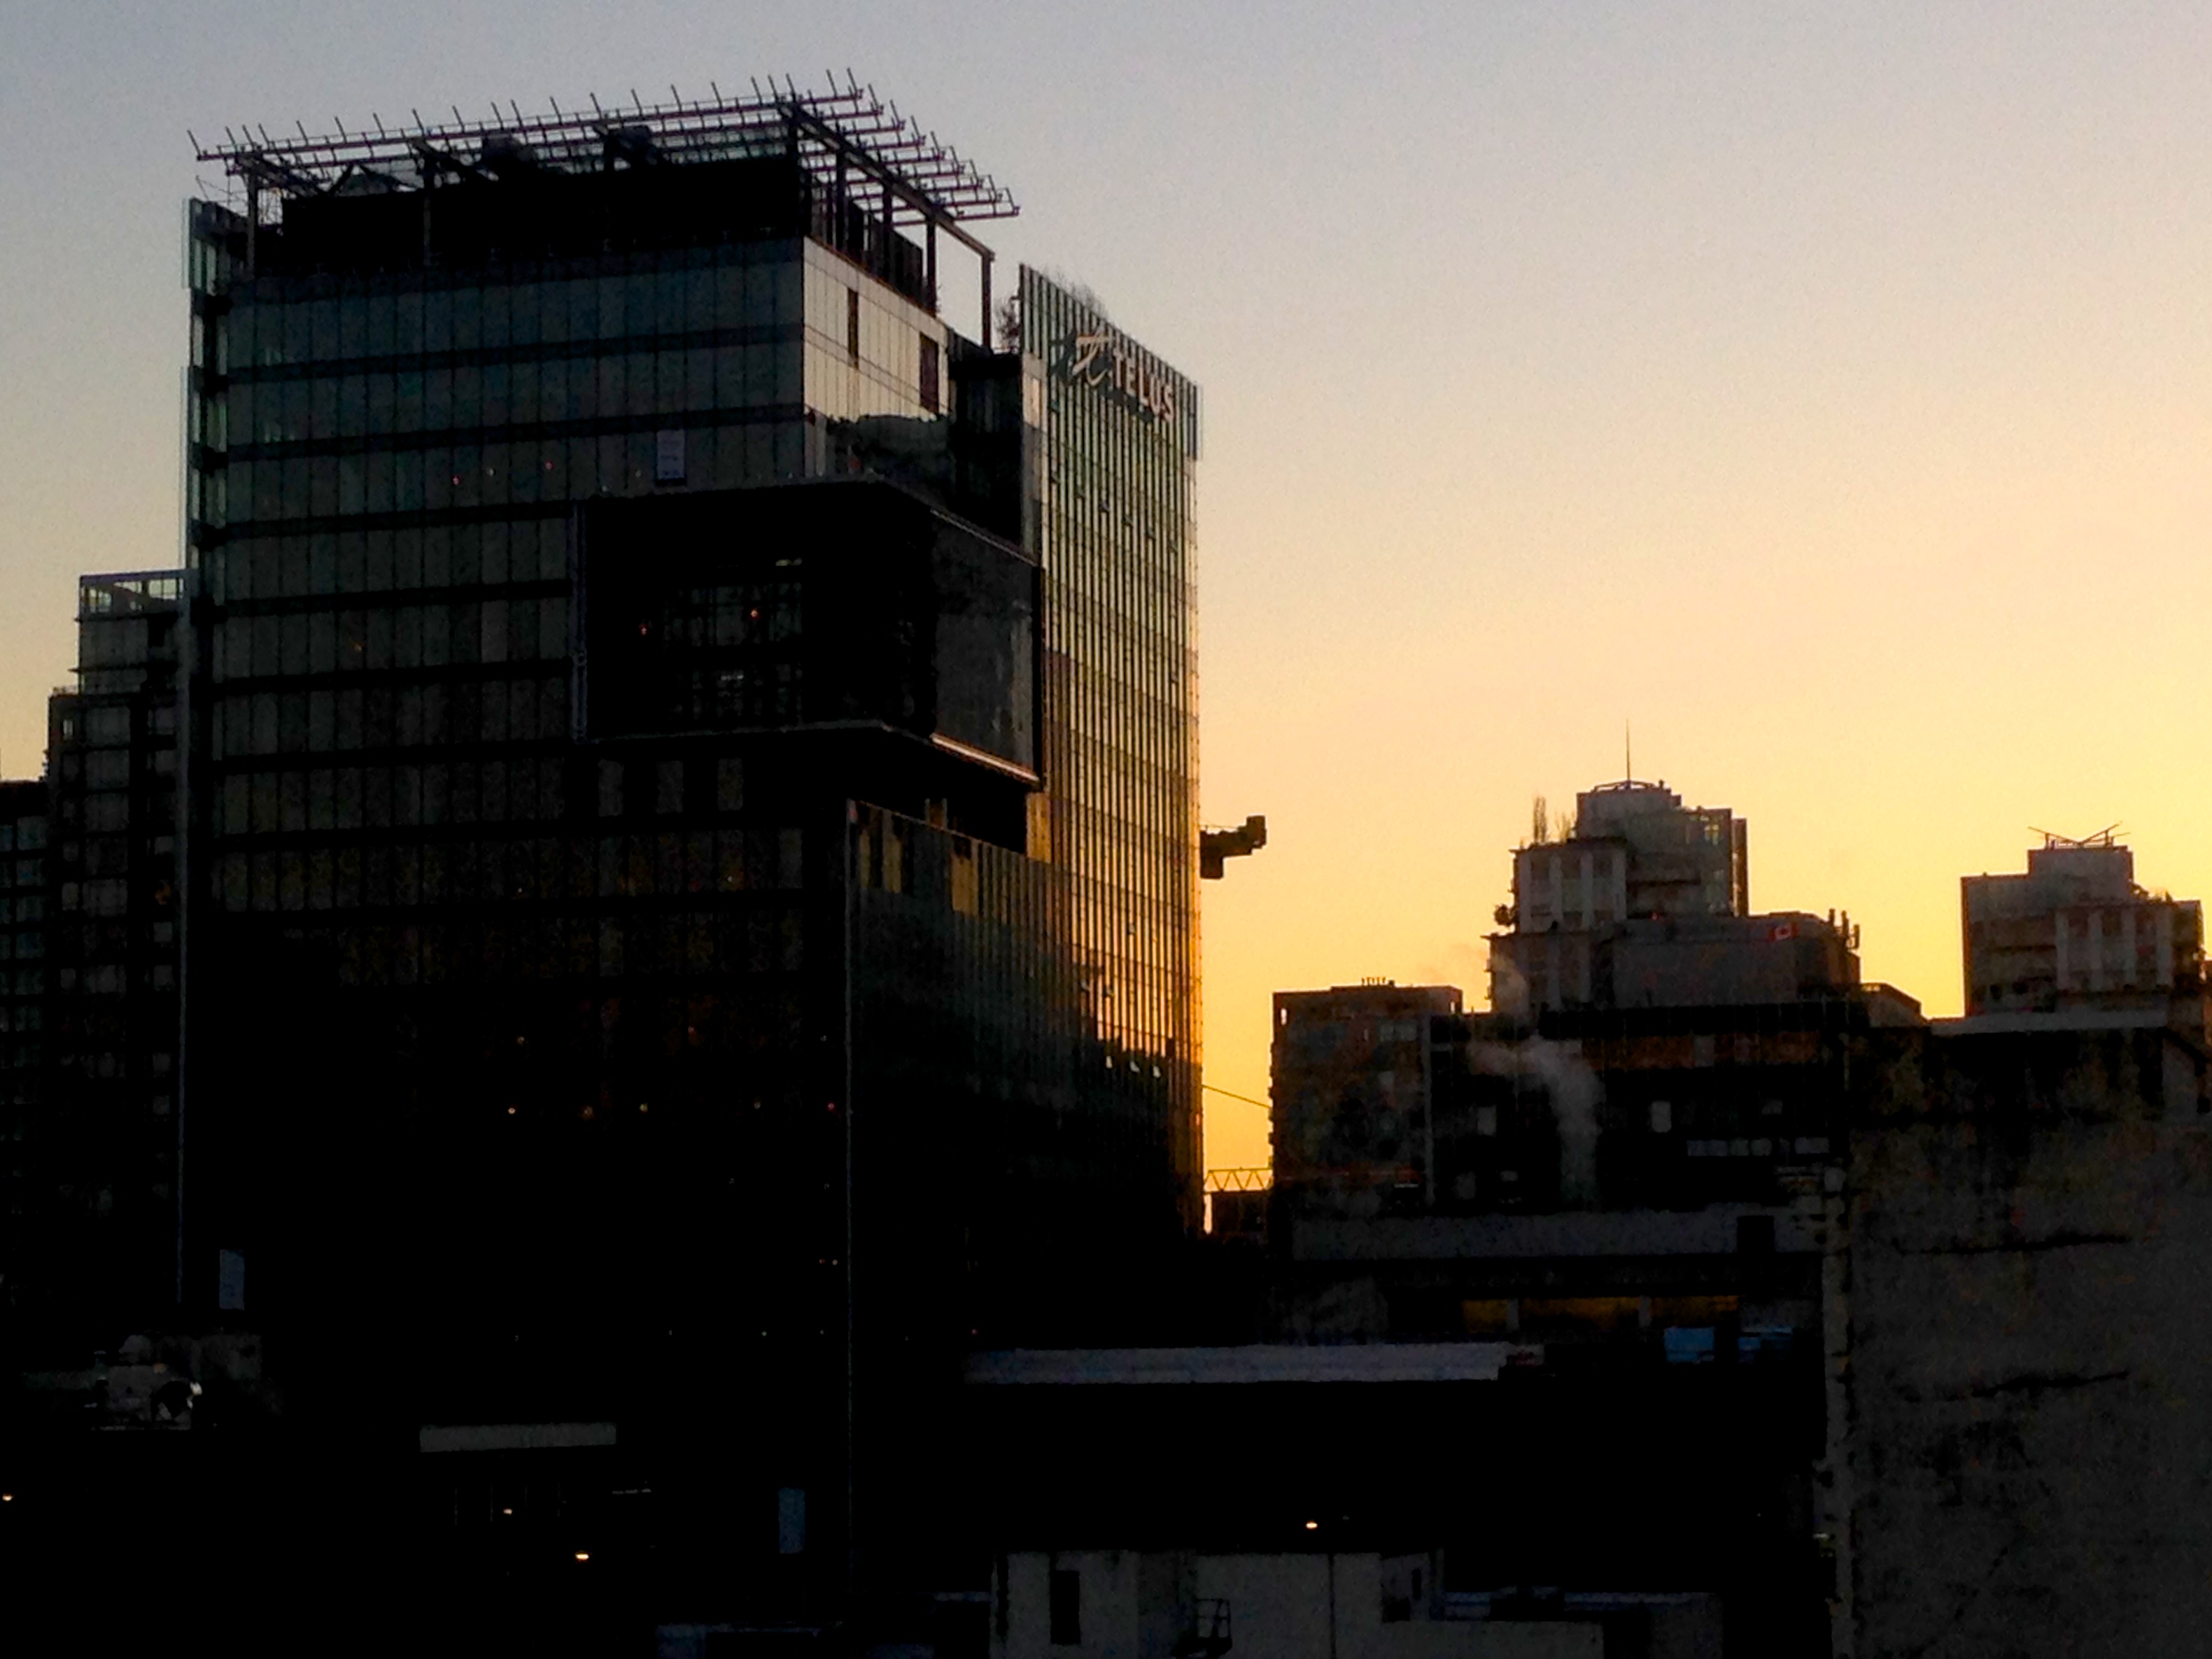
architecture, sunset, skyline, city, skyscraper, cityscape, downtown, dusk, evening, reflection, landmark, facade, tower block, metropolis, urban area, human settlement, metropolitan area